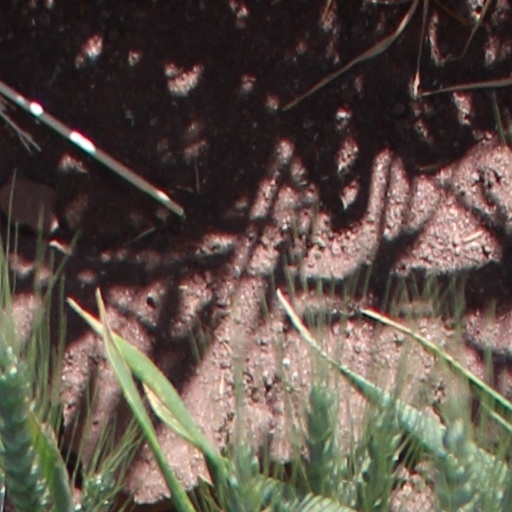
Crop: wheat